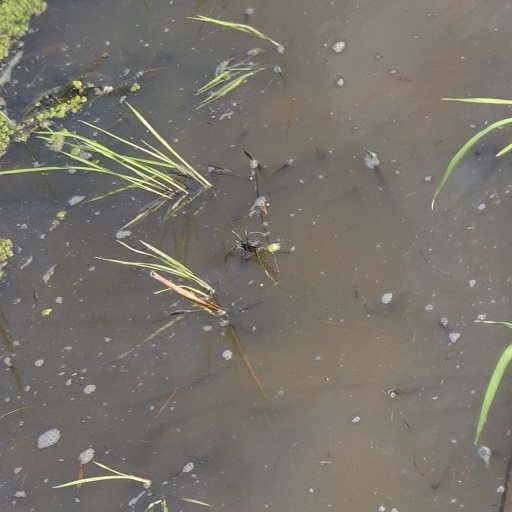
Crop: rice